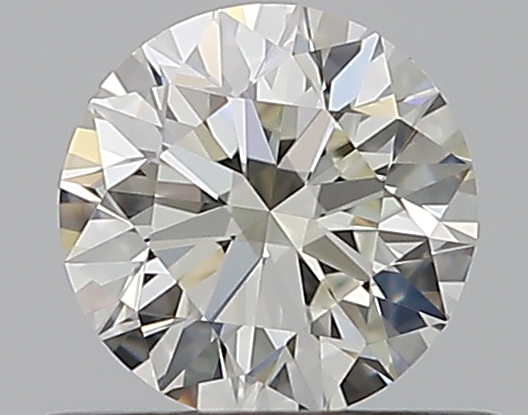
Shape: round
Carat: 0.5
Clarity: VVS1
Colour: J
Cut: EX
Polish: EX
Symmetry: EX
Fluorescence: M
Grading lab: GIA
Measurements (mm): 5.02 x 5.05 x 3.16